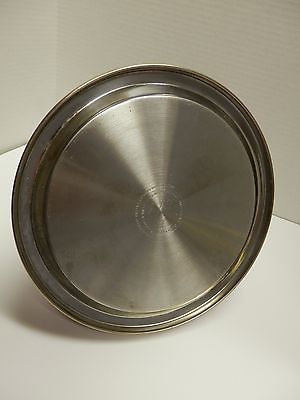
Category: kettle